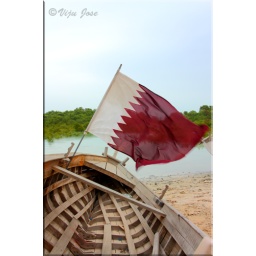
A wooden boat near Shamal harbour